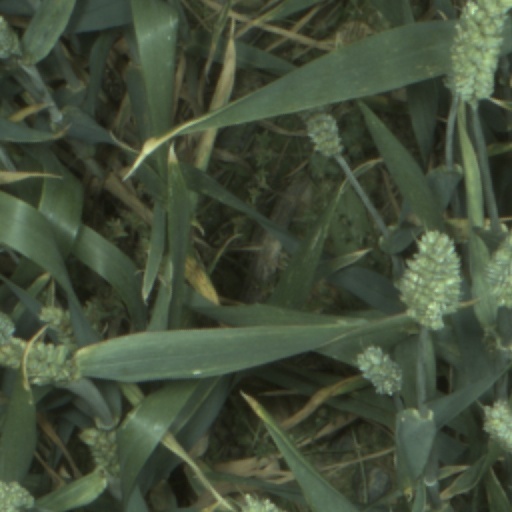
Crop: wheat